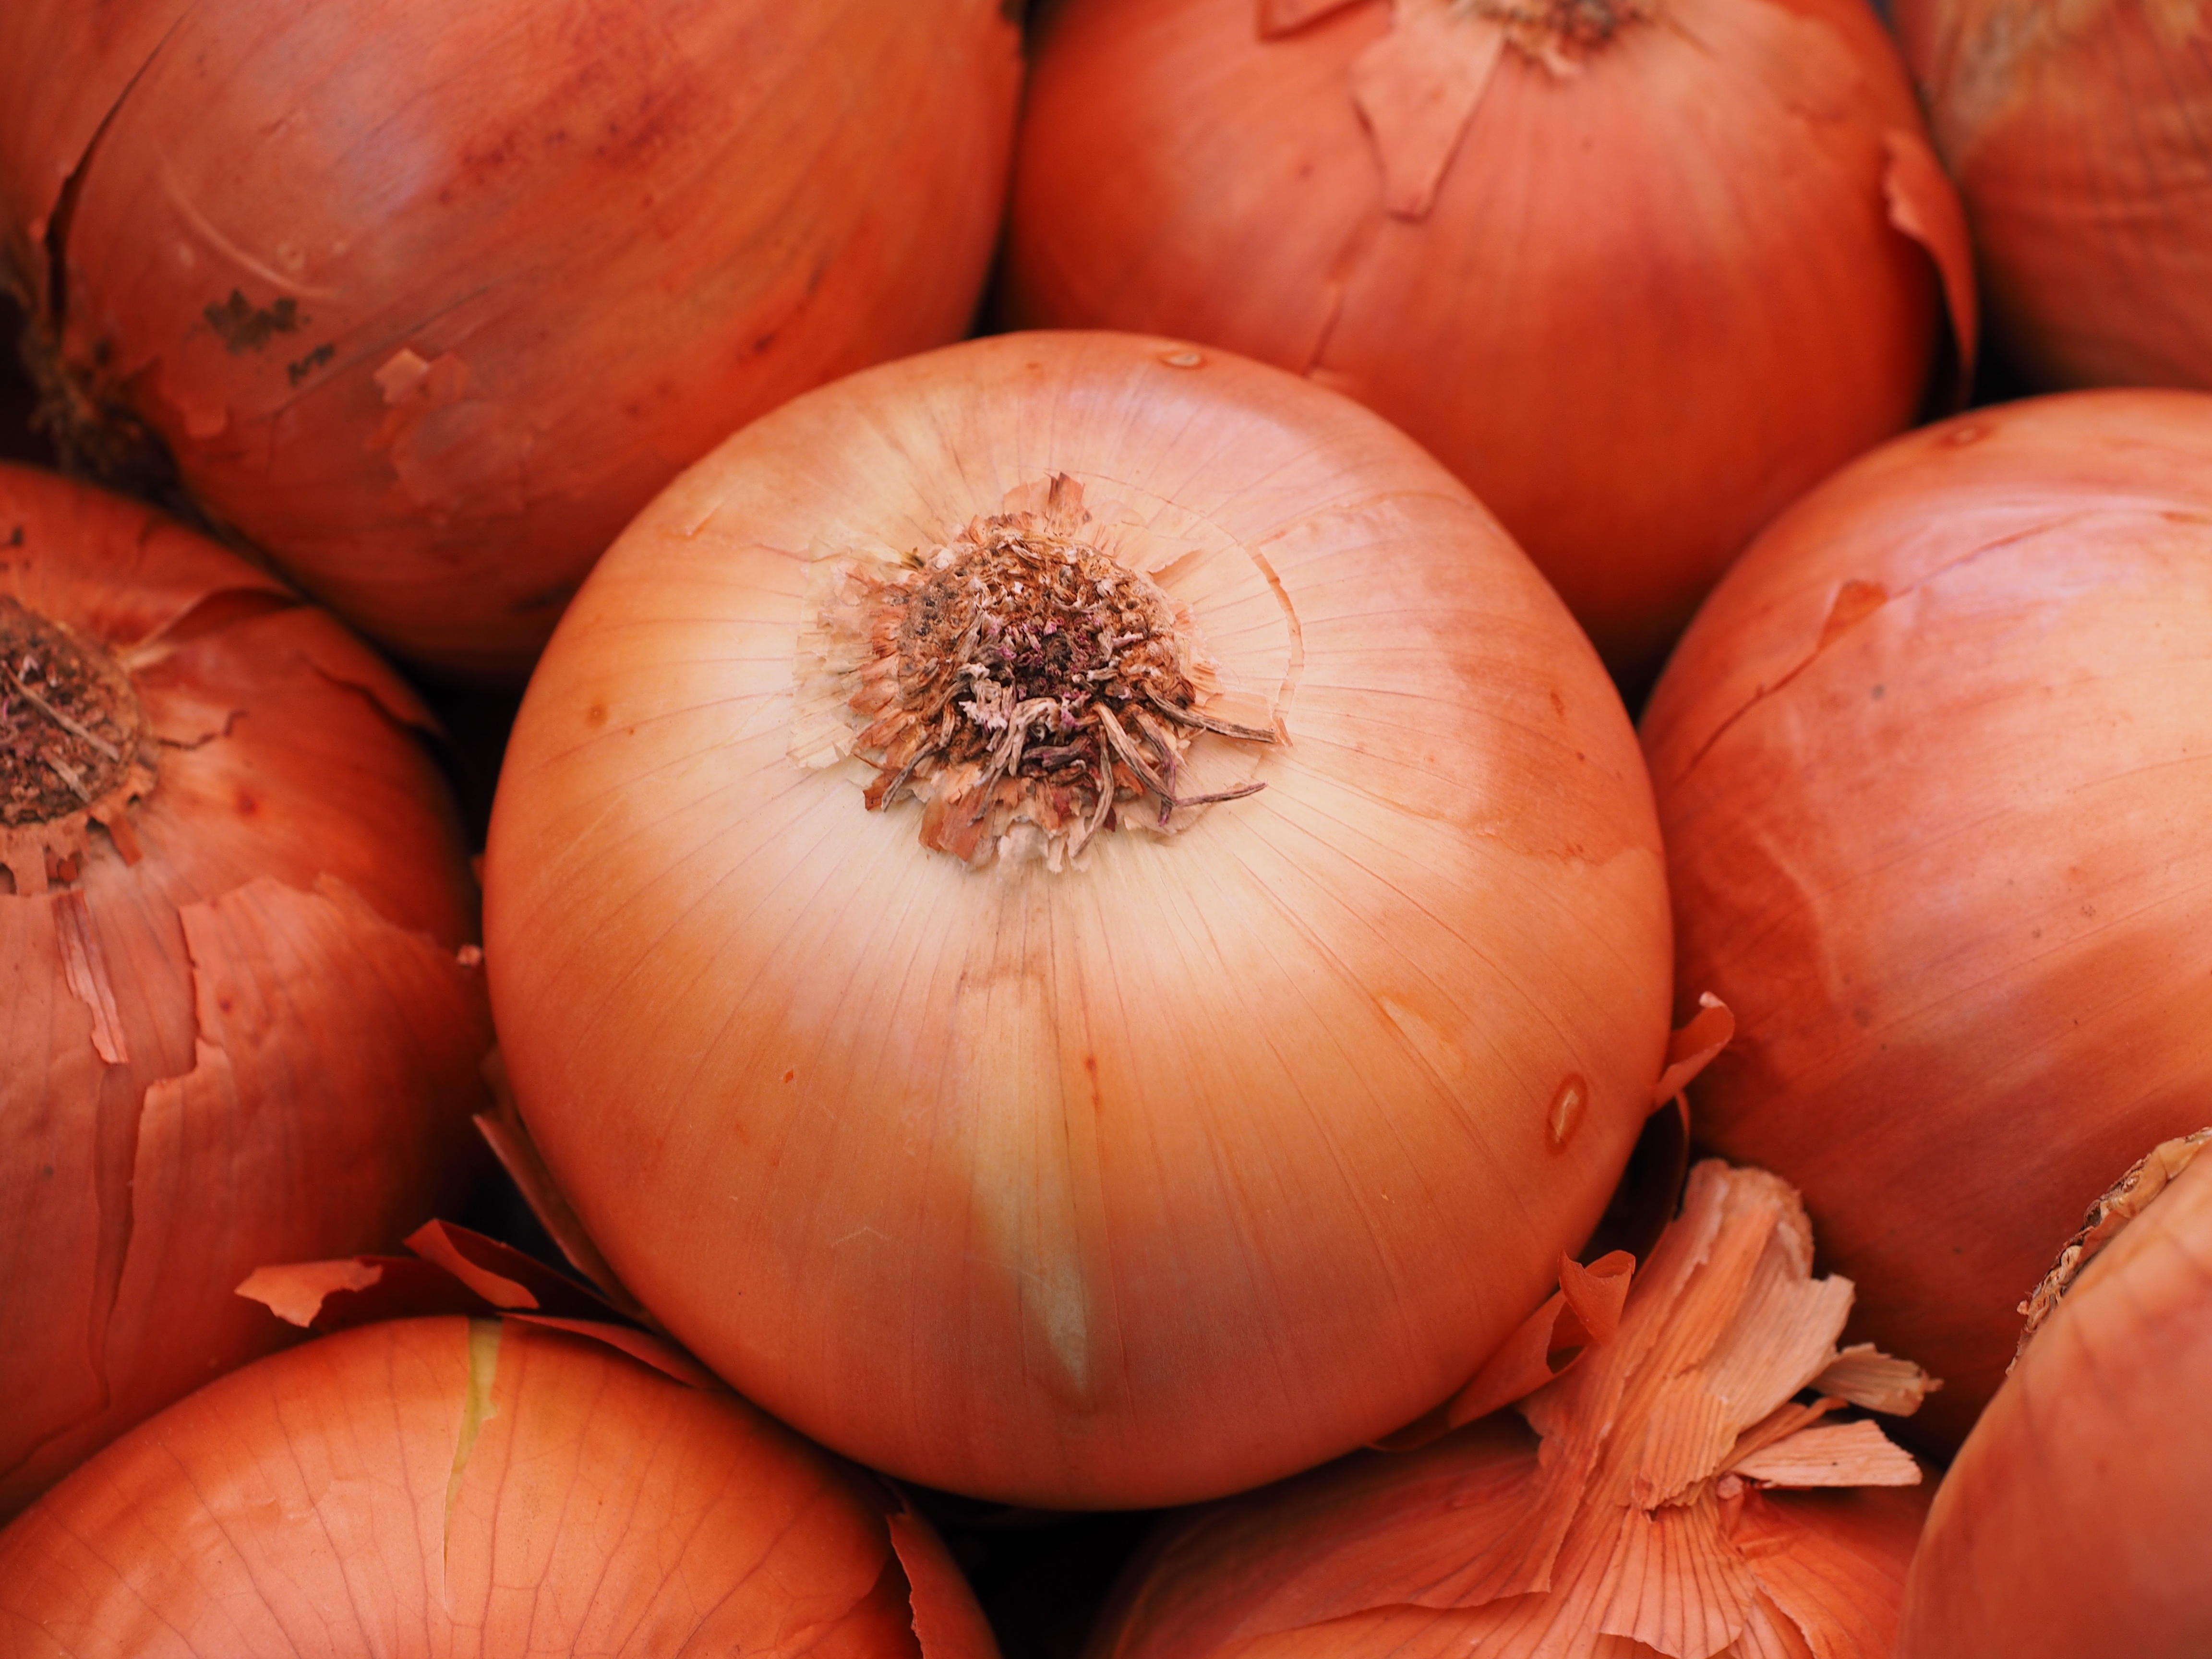
plant, food, produce, vegetable, pumpkin, brown, market, onion, shell, vegetables, calabaza, market fresh vegetables, flowering plant, shallot, vegetable onion, winter squash, land plant, onion genus